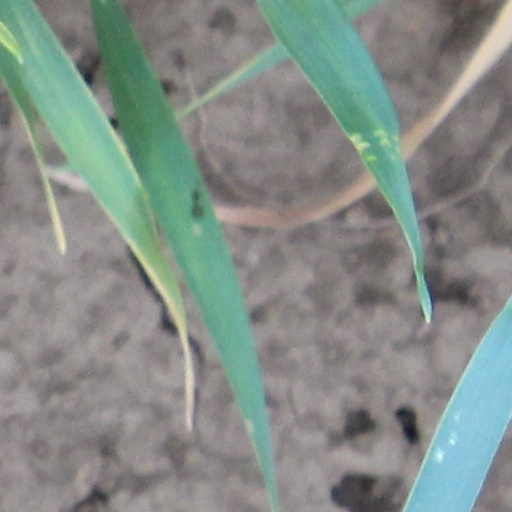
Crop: wheat